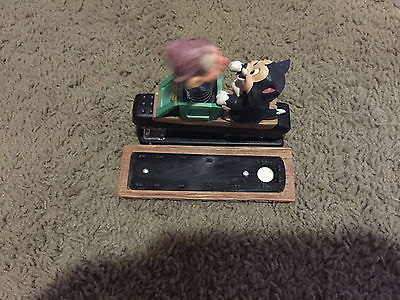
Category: stapler